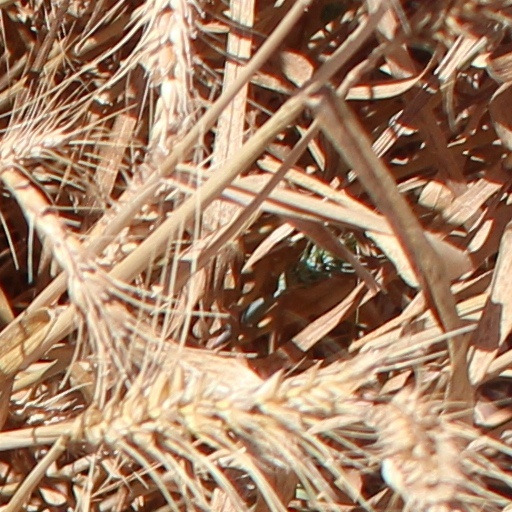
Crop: wheat